Morton Dimondstein

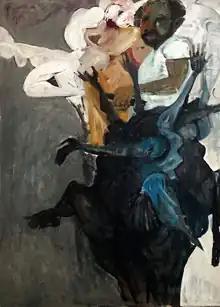
The Artist at Work (1955), self portrait. The painting depicts a sculpture in the foreground reminiscent of his series, The Three Graces.

Dimondstein was the art editor for multiple editions of The California Quarterly from 1953 to 1956, which published works by various local artists and poets, including Thomas McGrath.